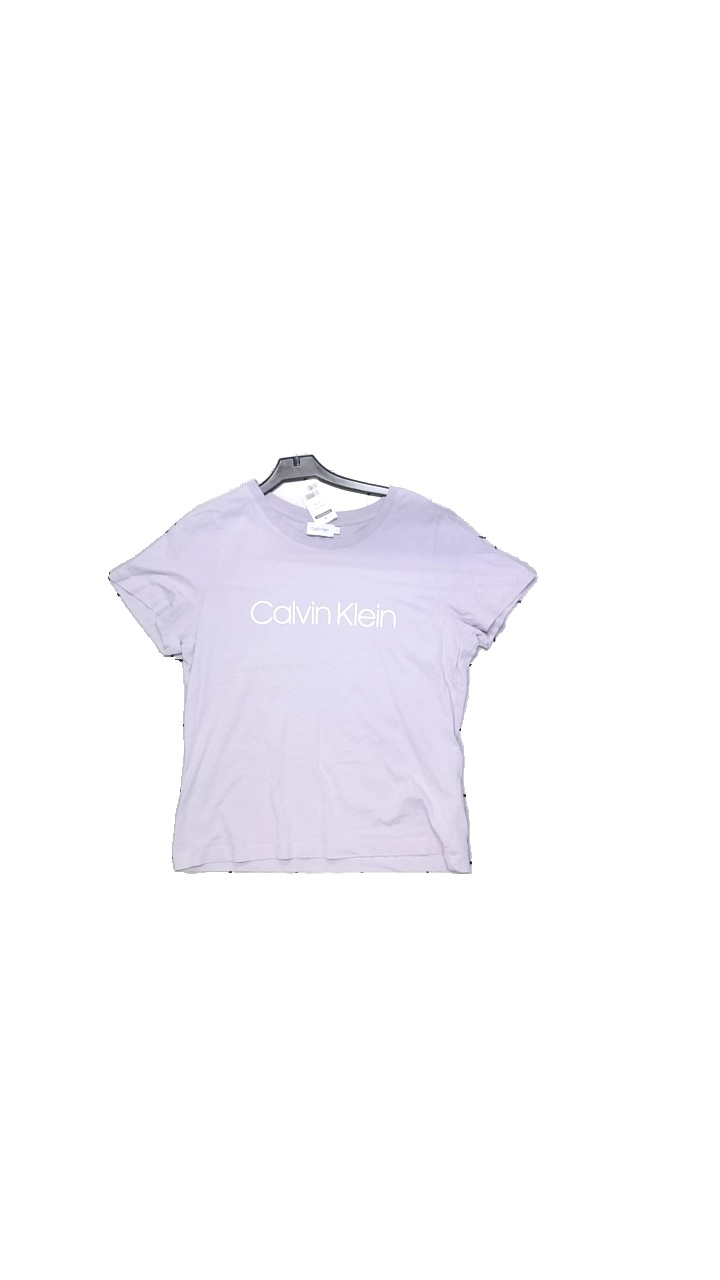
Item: T-shirt (Ladies)
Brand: Calvin Klein
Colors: Pink
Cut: Regular
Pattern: Logo print
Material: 100% cotton
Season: All
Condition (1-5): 4
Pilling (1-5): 4
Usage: Reuse
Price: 100-150